Epothilone

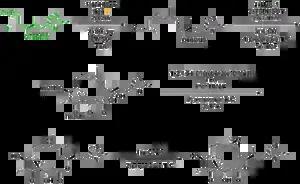
Figure 3

Epothilone B is a 16-membered polyketide macrolactone with a methylthiazole group connected to the macrocycle by an olefinic bond. The polyketide backbone was synthesized by type I polyketide synthase (PKS) and the thiazole ring was derived from a cysteine incorporated by a nonribosomal peptide synthetase (NRPS). In this biosynthesis, both PKS and NRPS use carrier proteins, which have been post-translationally modified by phosphopantetheine groups, to join the growing chain. PKS uses coenzyme-A thioester to catalyze the reaction and modify the substrates by selectively reducing the β carbonyl to the hydroxyl (Ketoreductase, KR), the alkene (Dehydratase, DH), and the alkane (Enoyl Reductase, ER). PKS-I can also methylate the α carbon of the substrate. NRPS, on the other hand, uses amino acids activated on the enzyme as aminoacyl adenylates. Unlike PKS, epimerization, N-methylation, and heterocycle formation occurs in the NRPS enzyme.